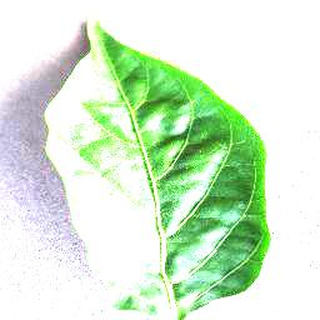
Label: healthy_bell_pepper